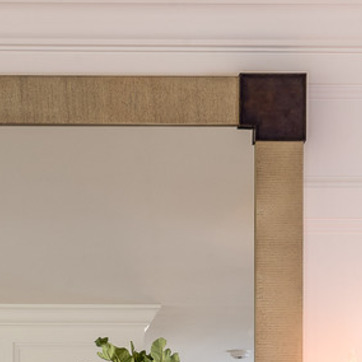
Material: mirror